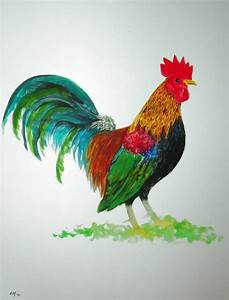
Label: gallina